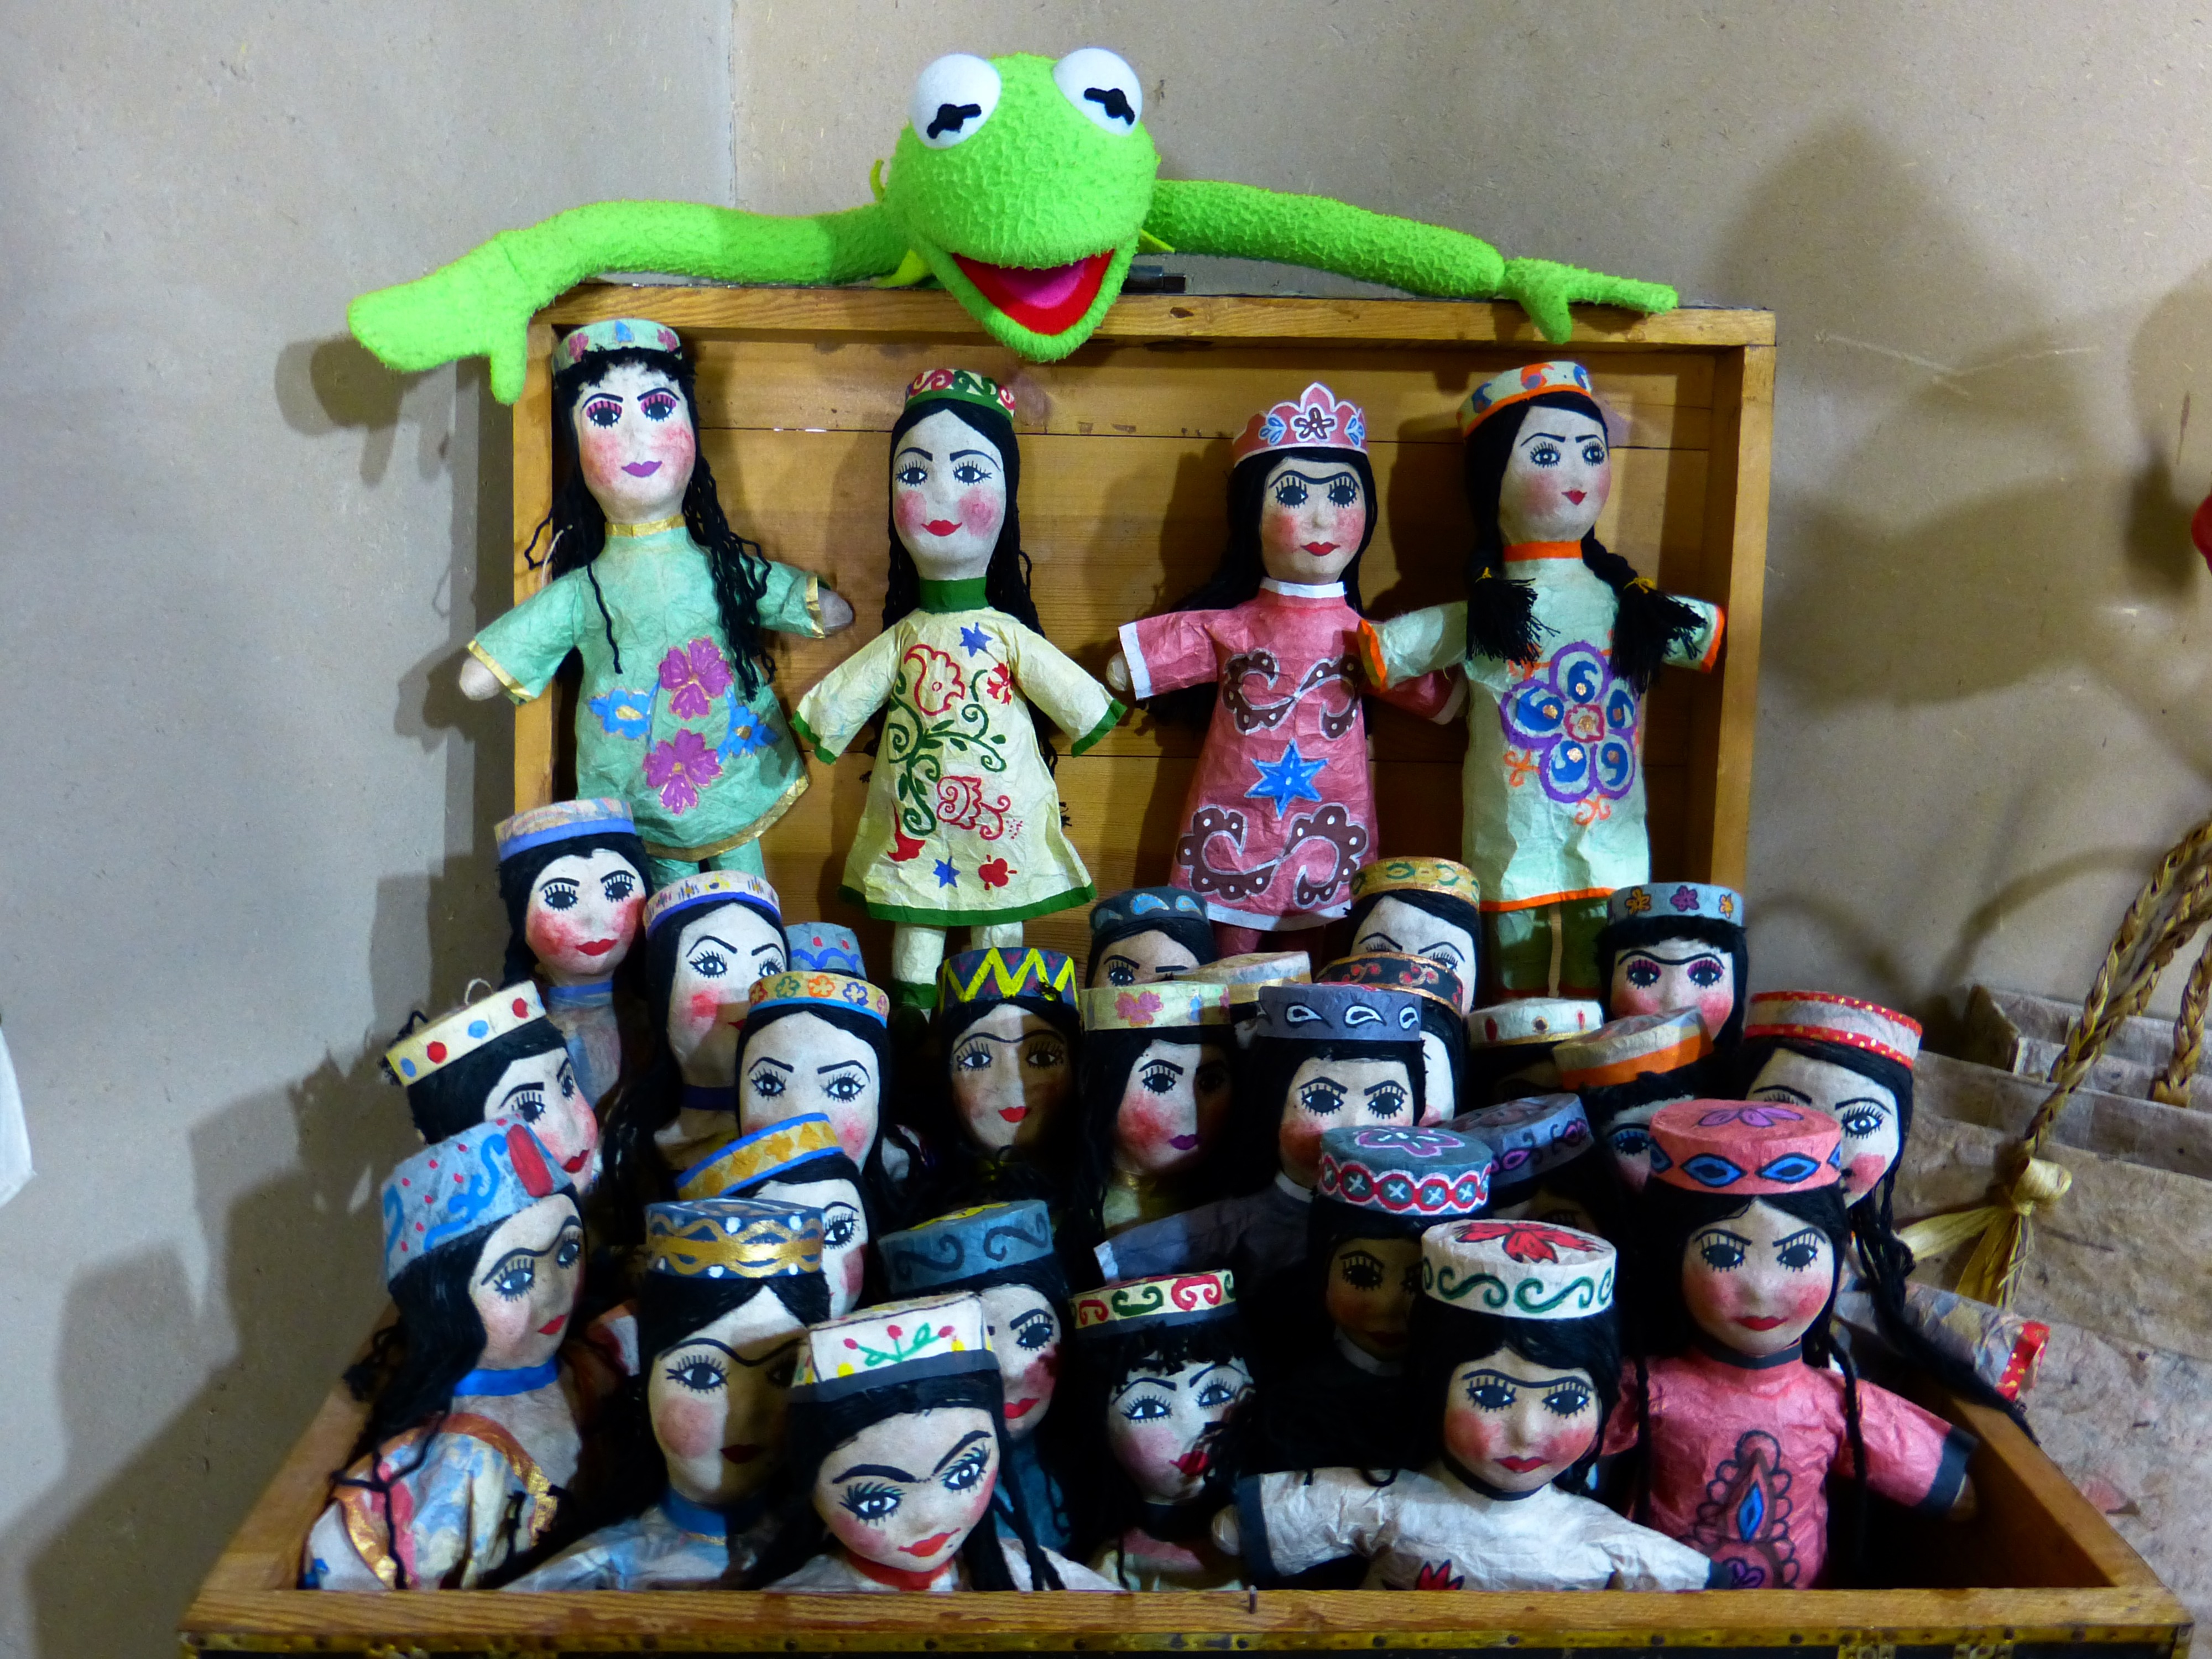
play, green, frog, colorful, toy, dolls, kermit, puppet theatre, hand puppets, papier m ch doll